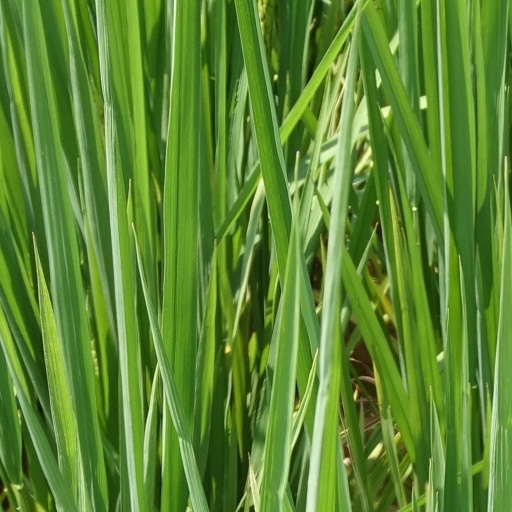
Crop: rice